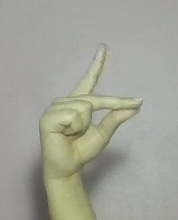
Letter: ta